Pickleback

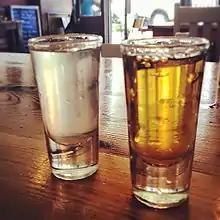
A pickleback

A pickleback is a type of shot wherein a shot of liquor is chased by a shot of pickle brine; the term "pickleback" may also refer only to the shot of pickle brine itself. Alternatively, the shot can be chased by a bite of a pickle (generally, a whole dill pickle). The pickle brine works to neutralize both the taste of the liquor and the burn of the alcohol.